Anthony Quinn

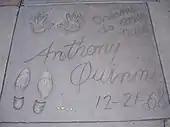
Quinn's hand and footprints outside the Grauman's Chinese Theatre

Art critic Donald Kuspit explains, "Examining Quinn's many expressions of creativity together—his art, collecting, and acting—we can see that he was a creative genius."